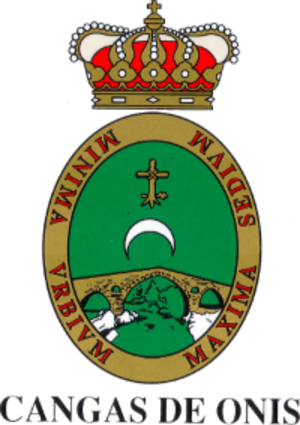
Cangas de Onís
Cangas de Onís er en lille by i den østlige del af den spanske region Asturien. Den er centrum i sognet af samme navn, og den ligger i samme dal som floderne Sella og Güeña. I 737 døde grundlæggeren af det asturiske kongehus, Pelayo, her i sin hovedstad, Cangas de Onis. Byen var fortsatte indtil 774 med at være residens for herskerne af Kongeriget Asturien. Over 7000 ha af arealet hører ind under Nationalparken Picos de Europa. Valfartsstedet Covadonga hører ind under dette sogn.